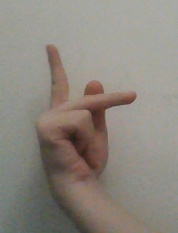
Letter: dha